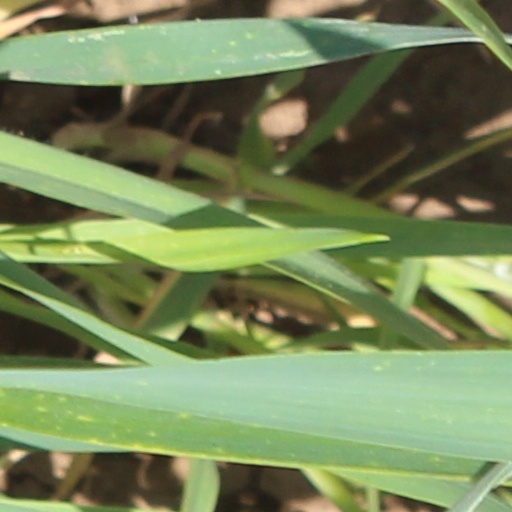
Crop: wheat